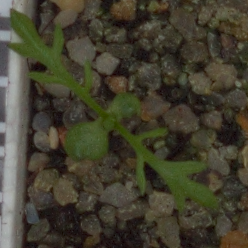
Label: scentless_mayweed